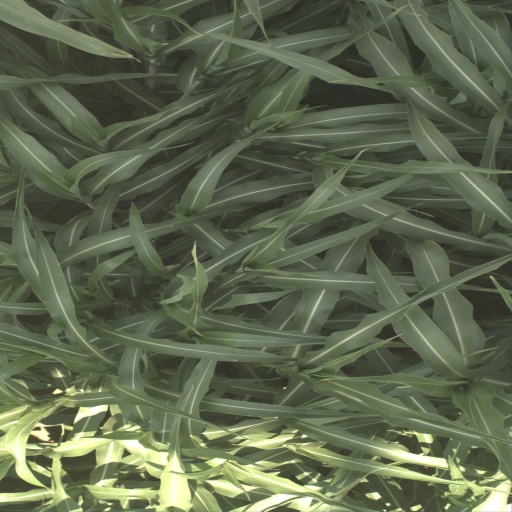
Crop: sorghum